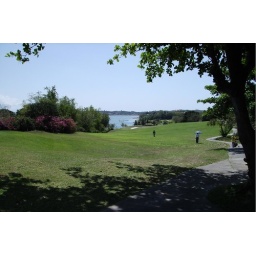
Baowei lake is near grass,tree. and the blue sky.